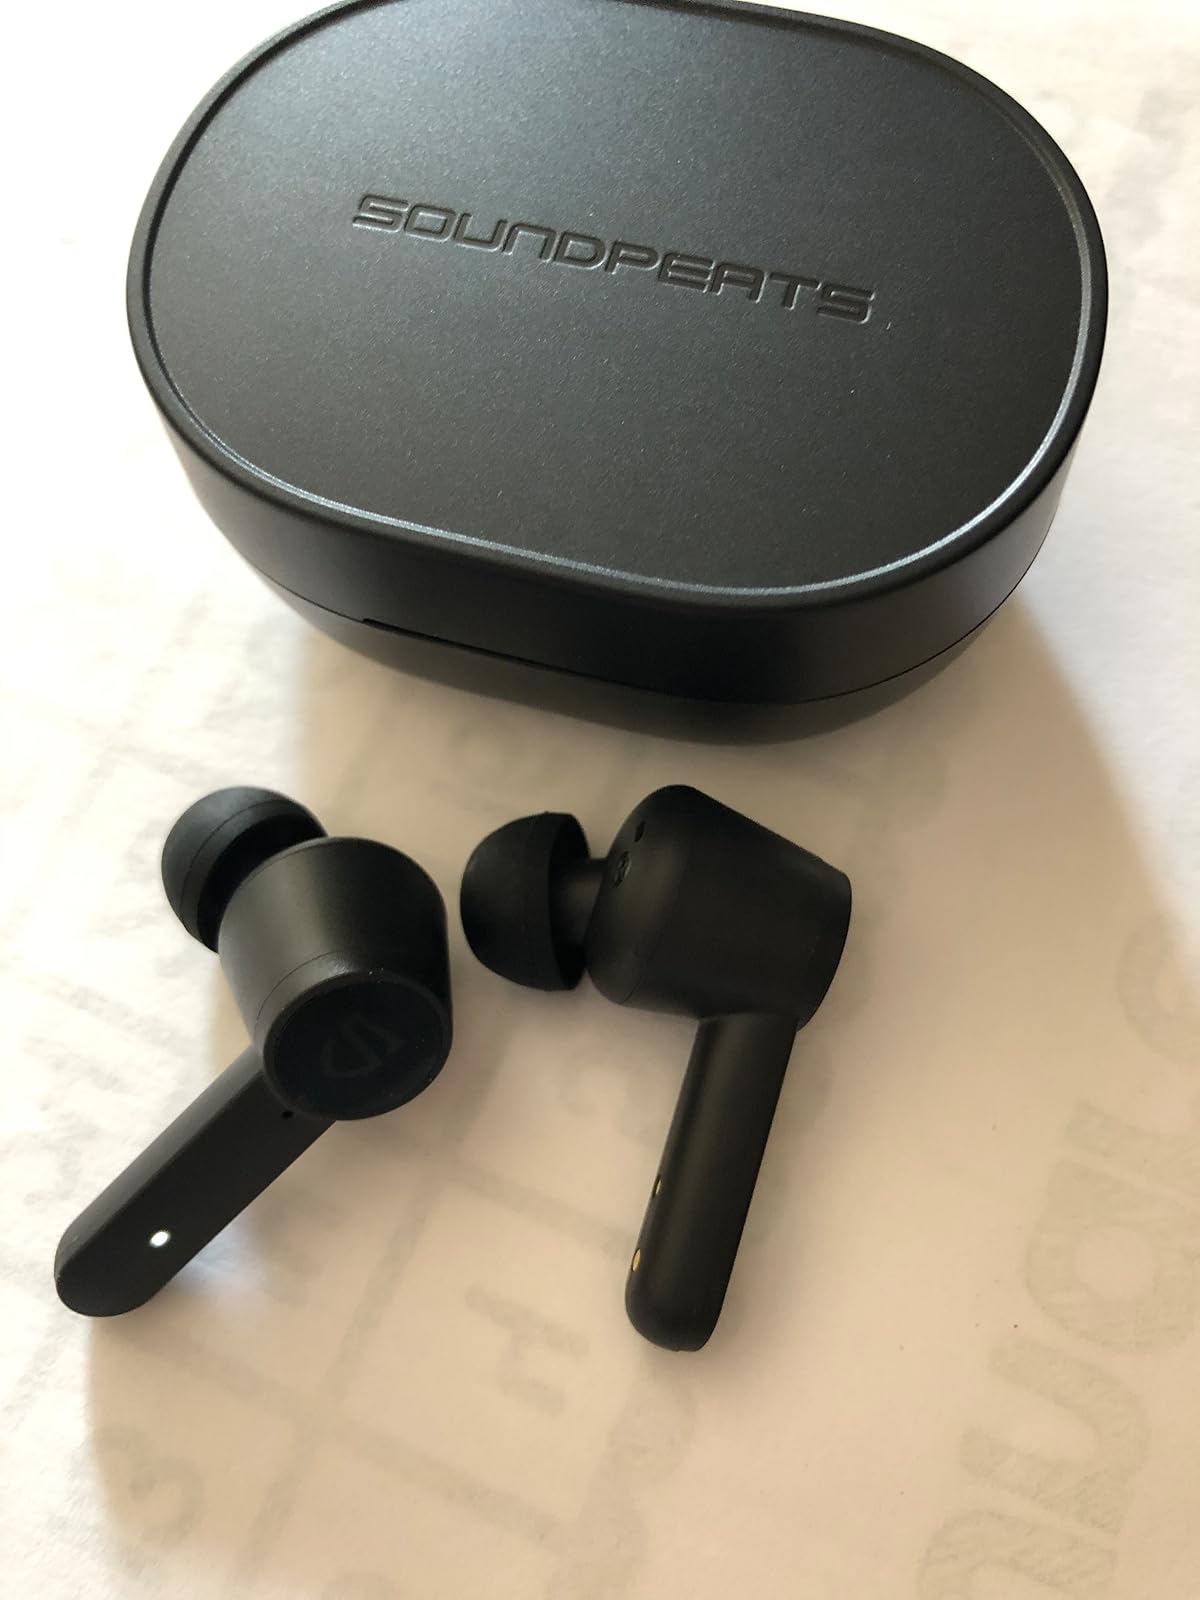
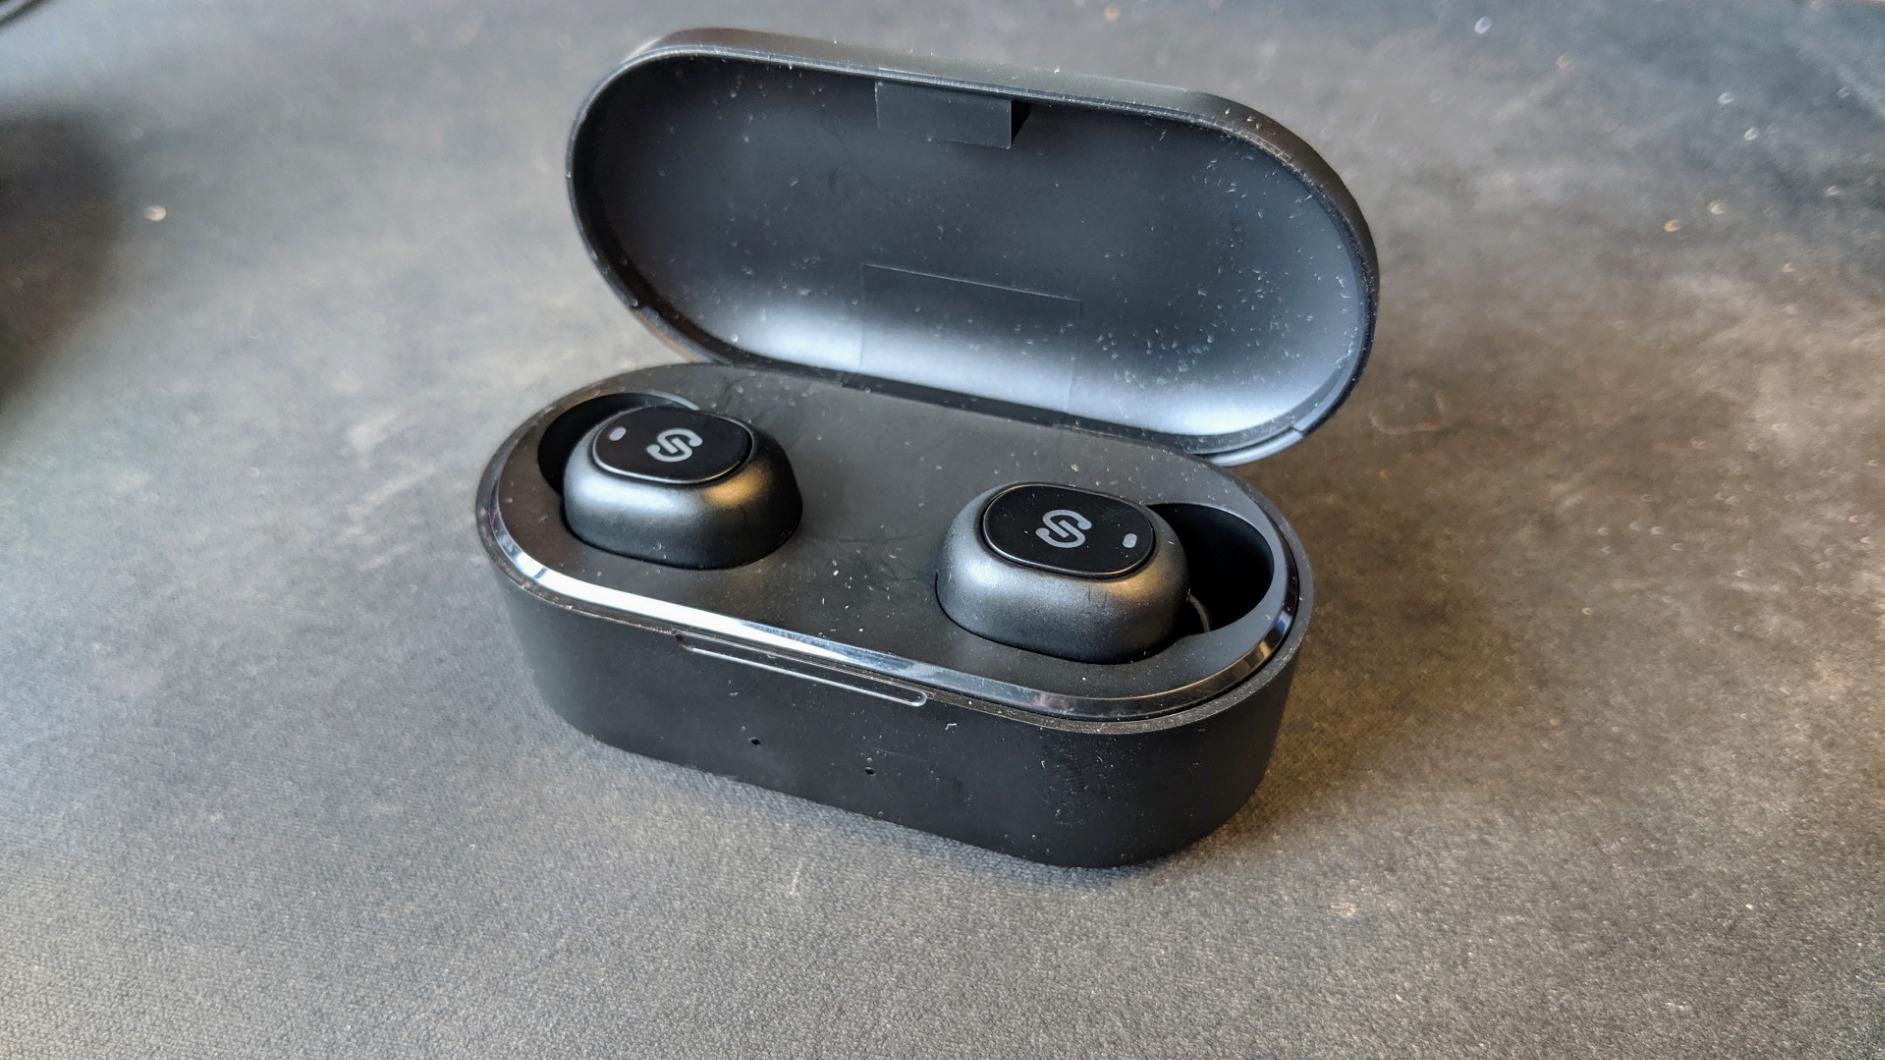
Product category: earbuds
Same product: no